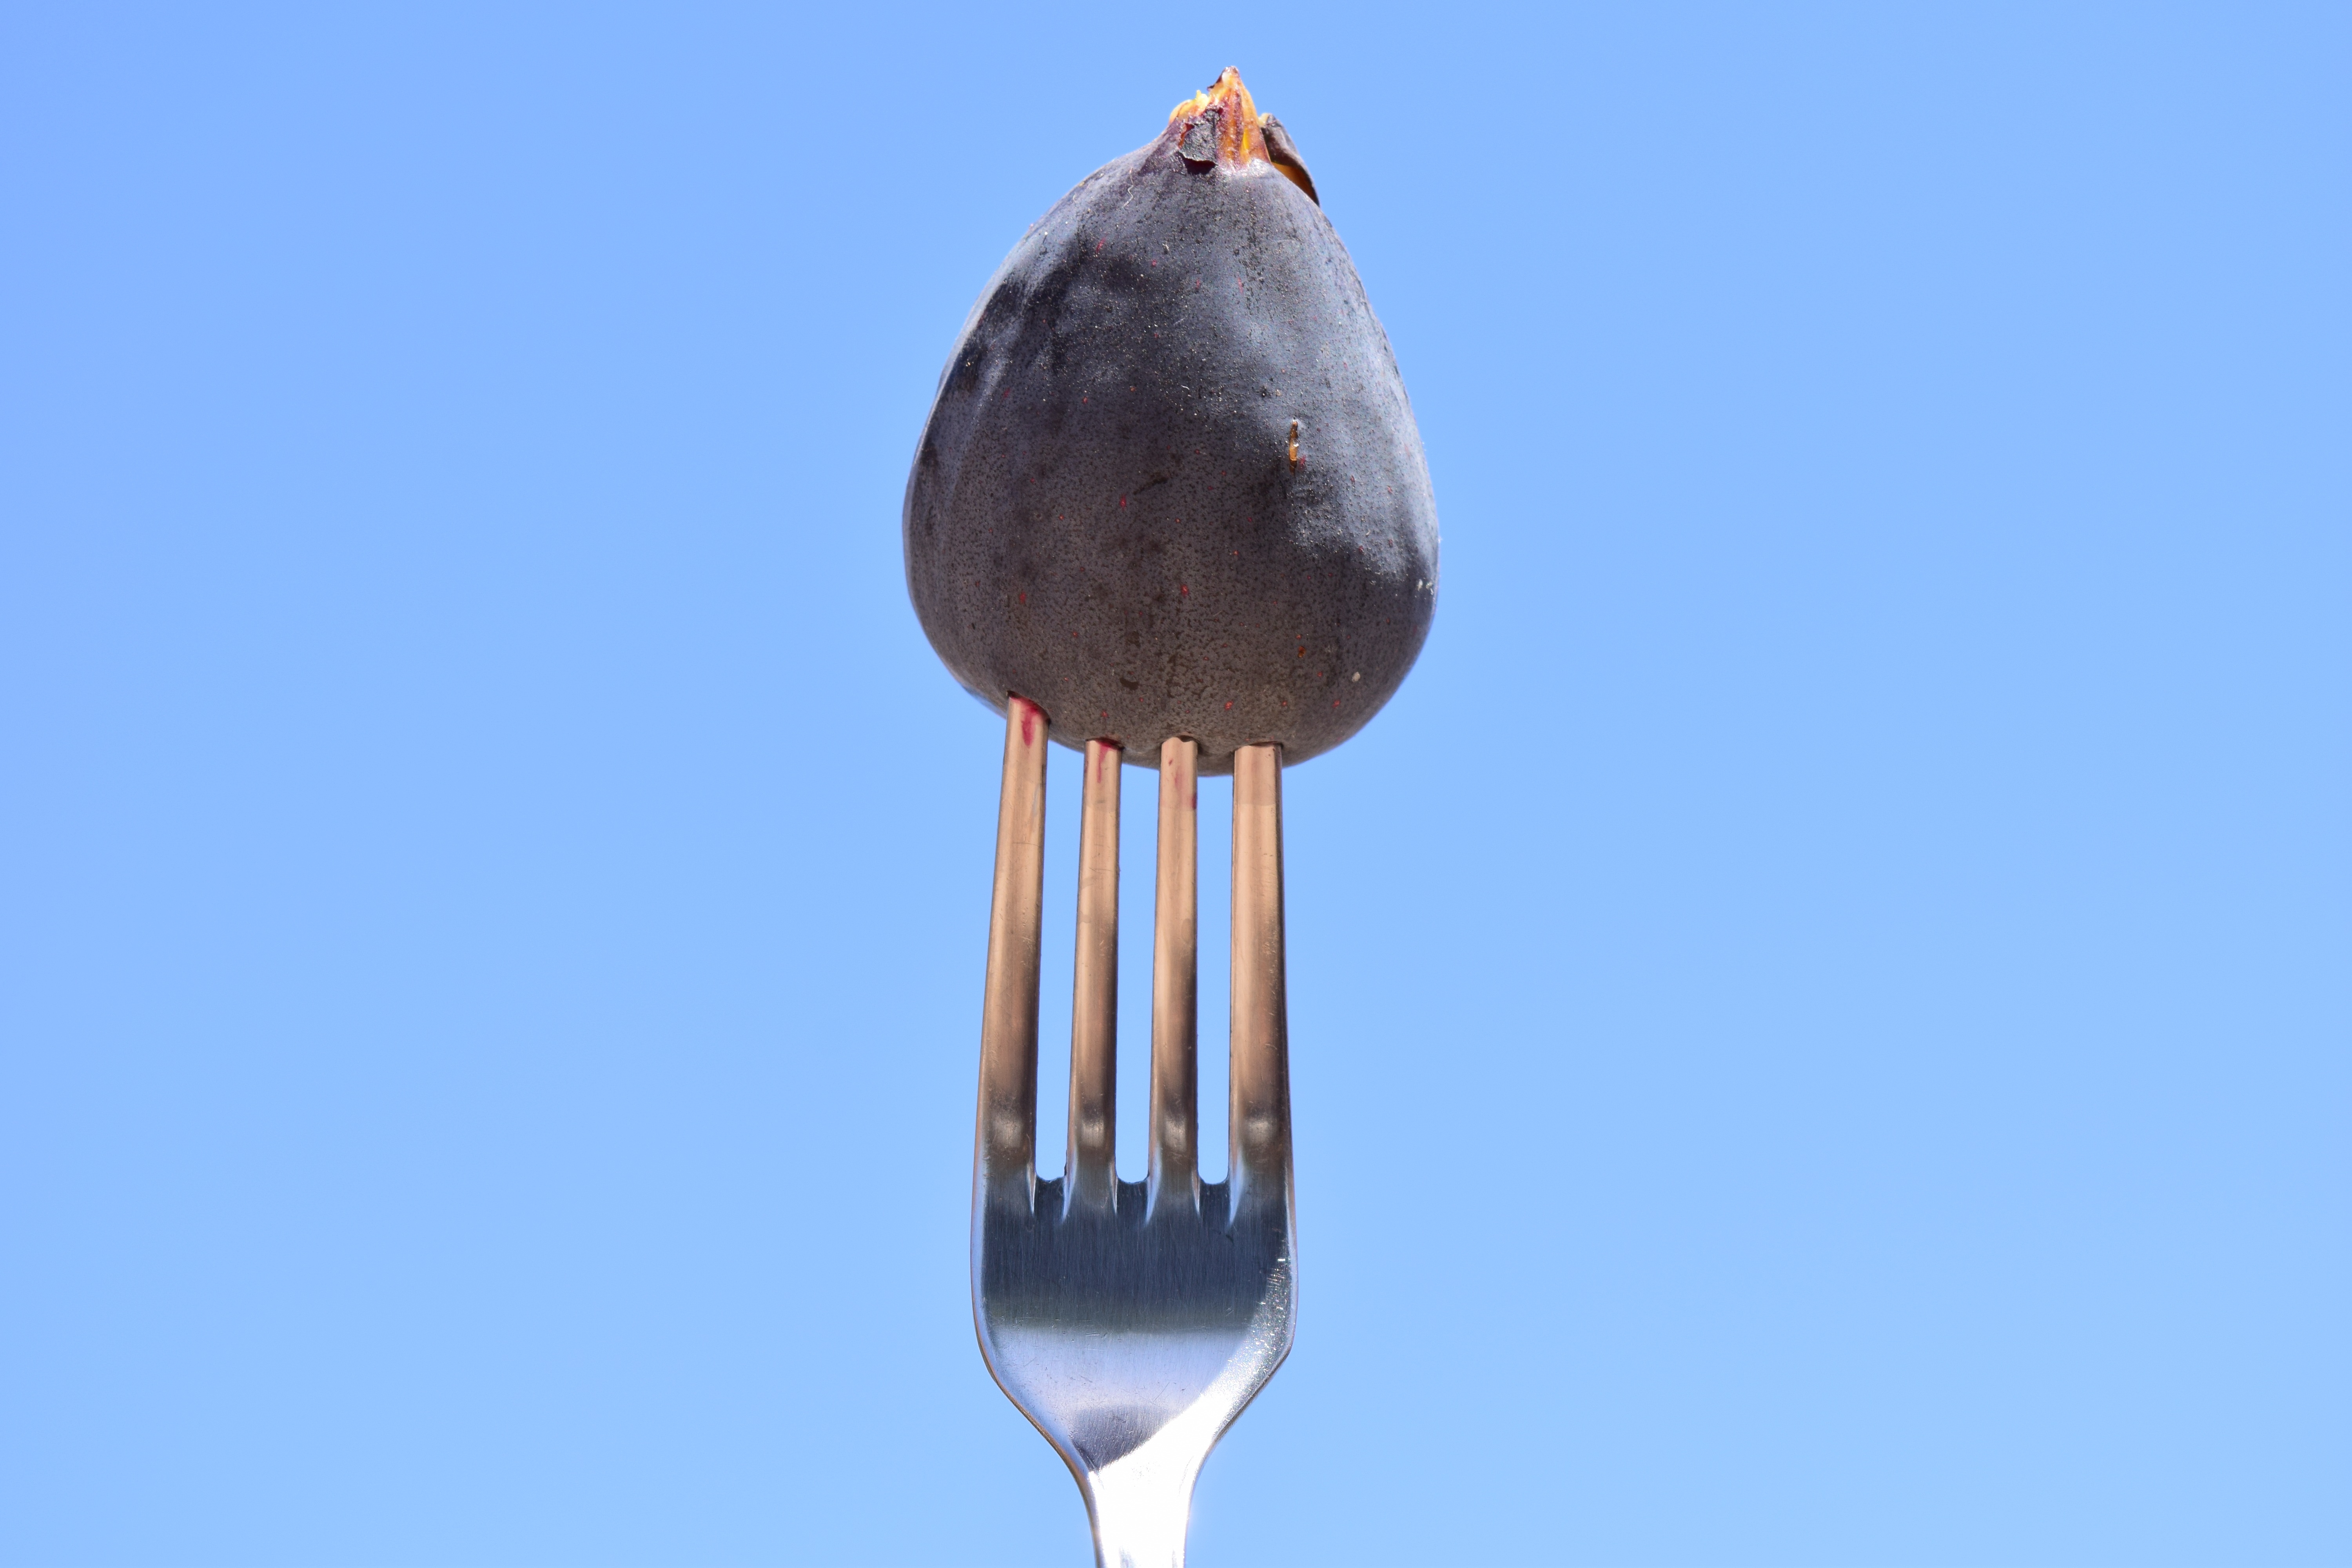
fork, cutlery, blue, close, lighting, eat, fig, metal fork